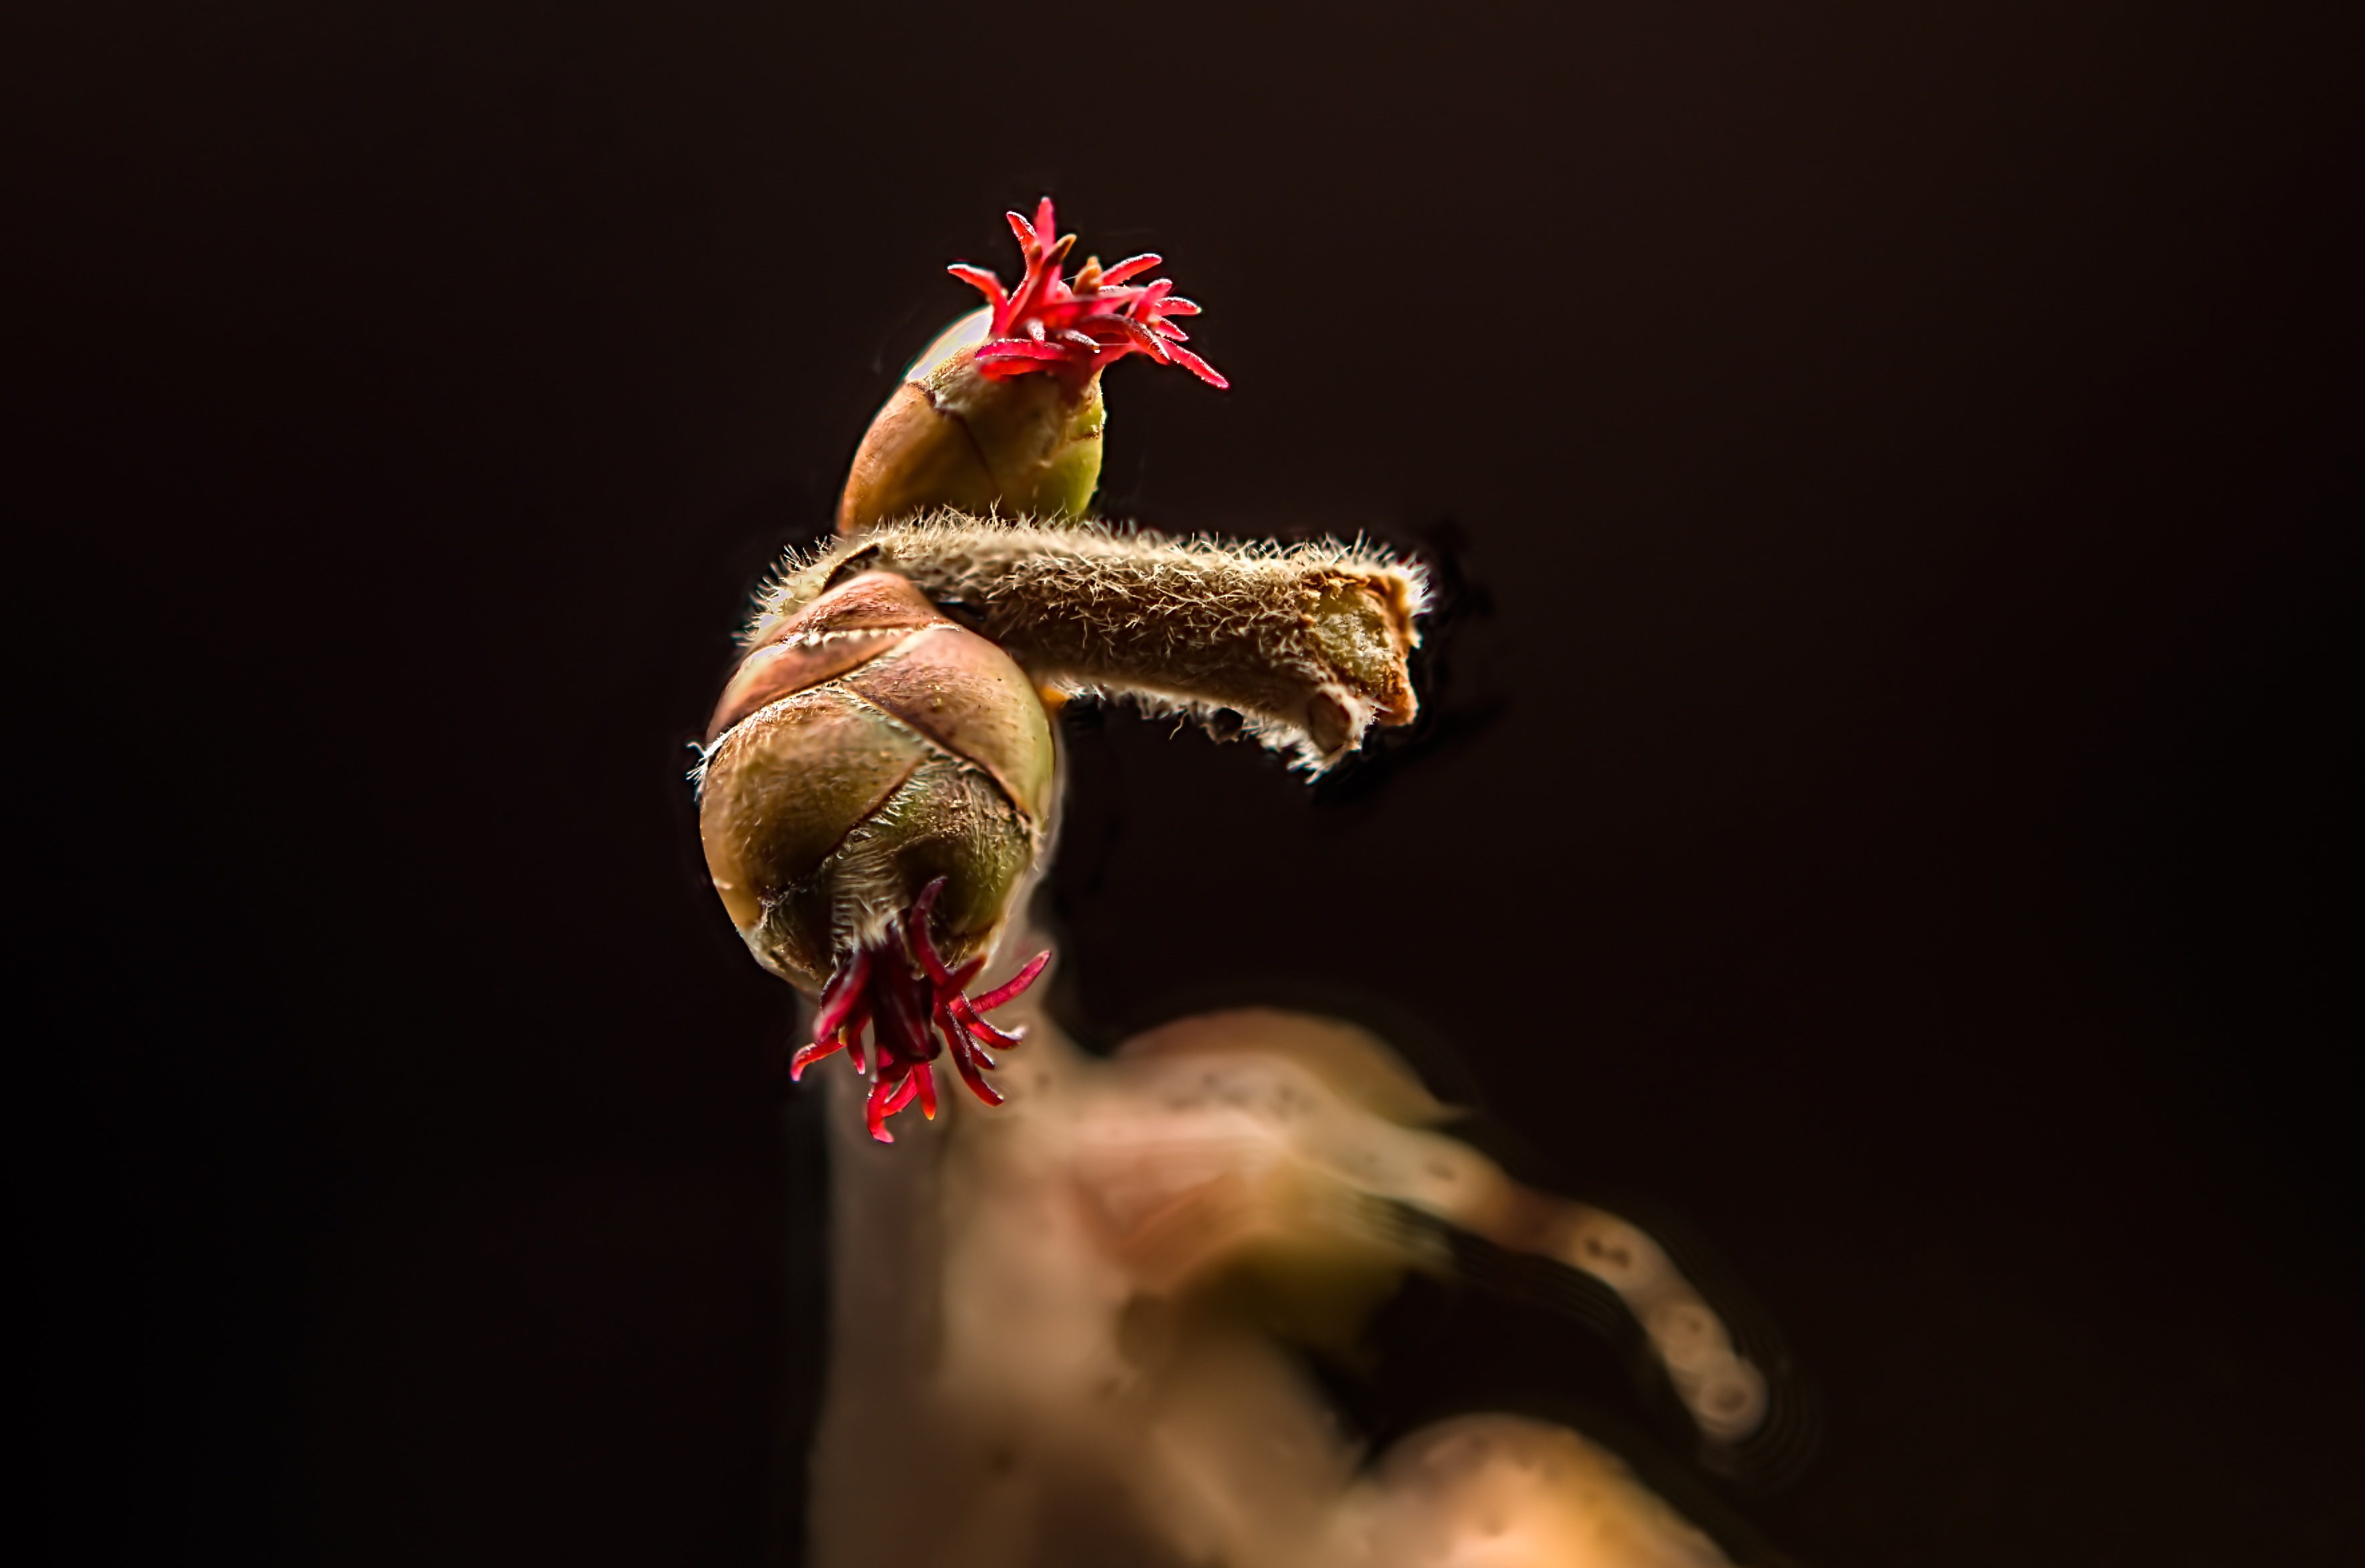
flower, female, macro, hazel flower, hazel, macro photography, corylus avellana